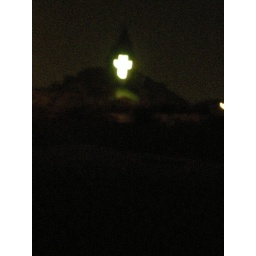
jesus watches over the beach via neon cross